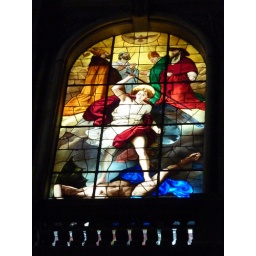
Stained glass window in Duomo (2)